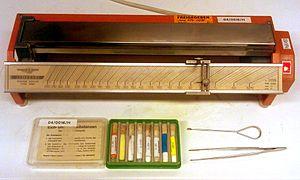
Le banc Kofler ou table chauffante de Kofler, est un appareil de mesure permettant d'estimer la température de fusion d'une matière, développé par Adelheid et Ludwig Kofler. Il s'agit d'une plaque chauffante présentant un gradient de température, sur laquelle on déplace un échantillon.